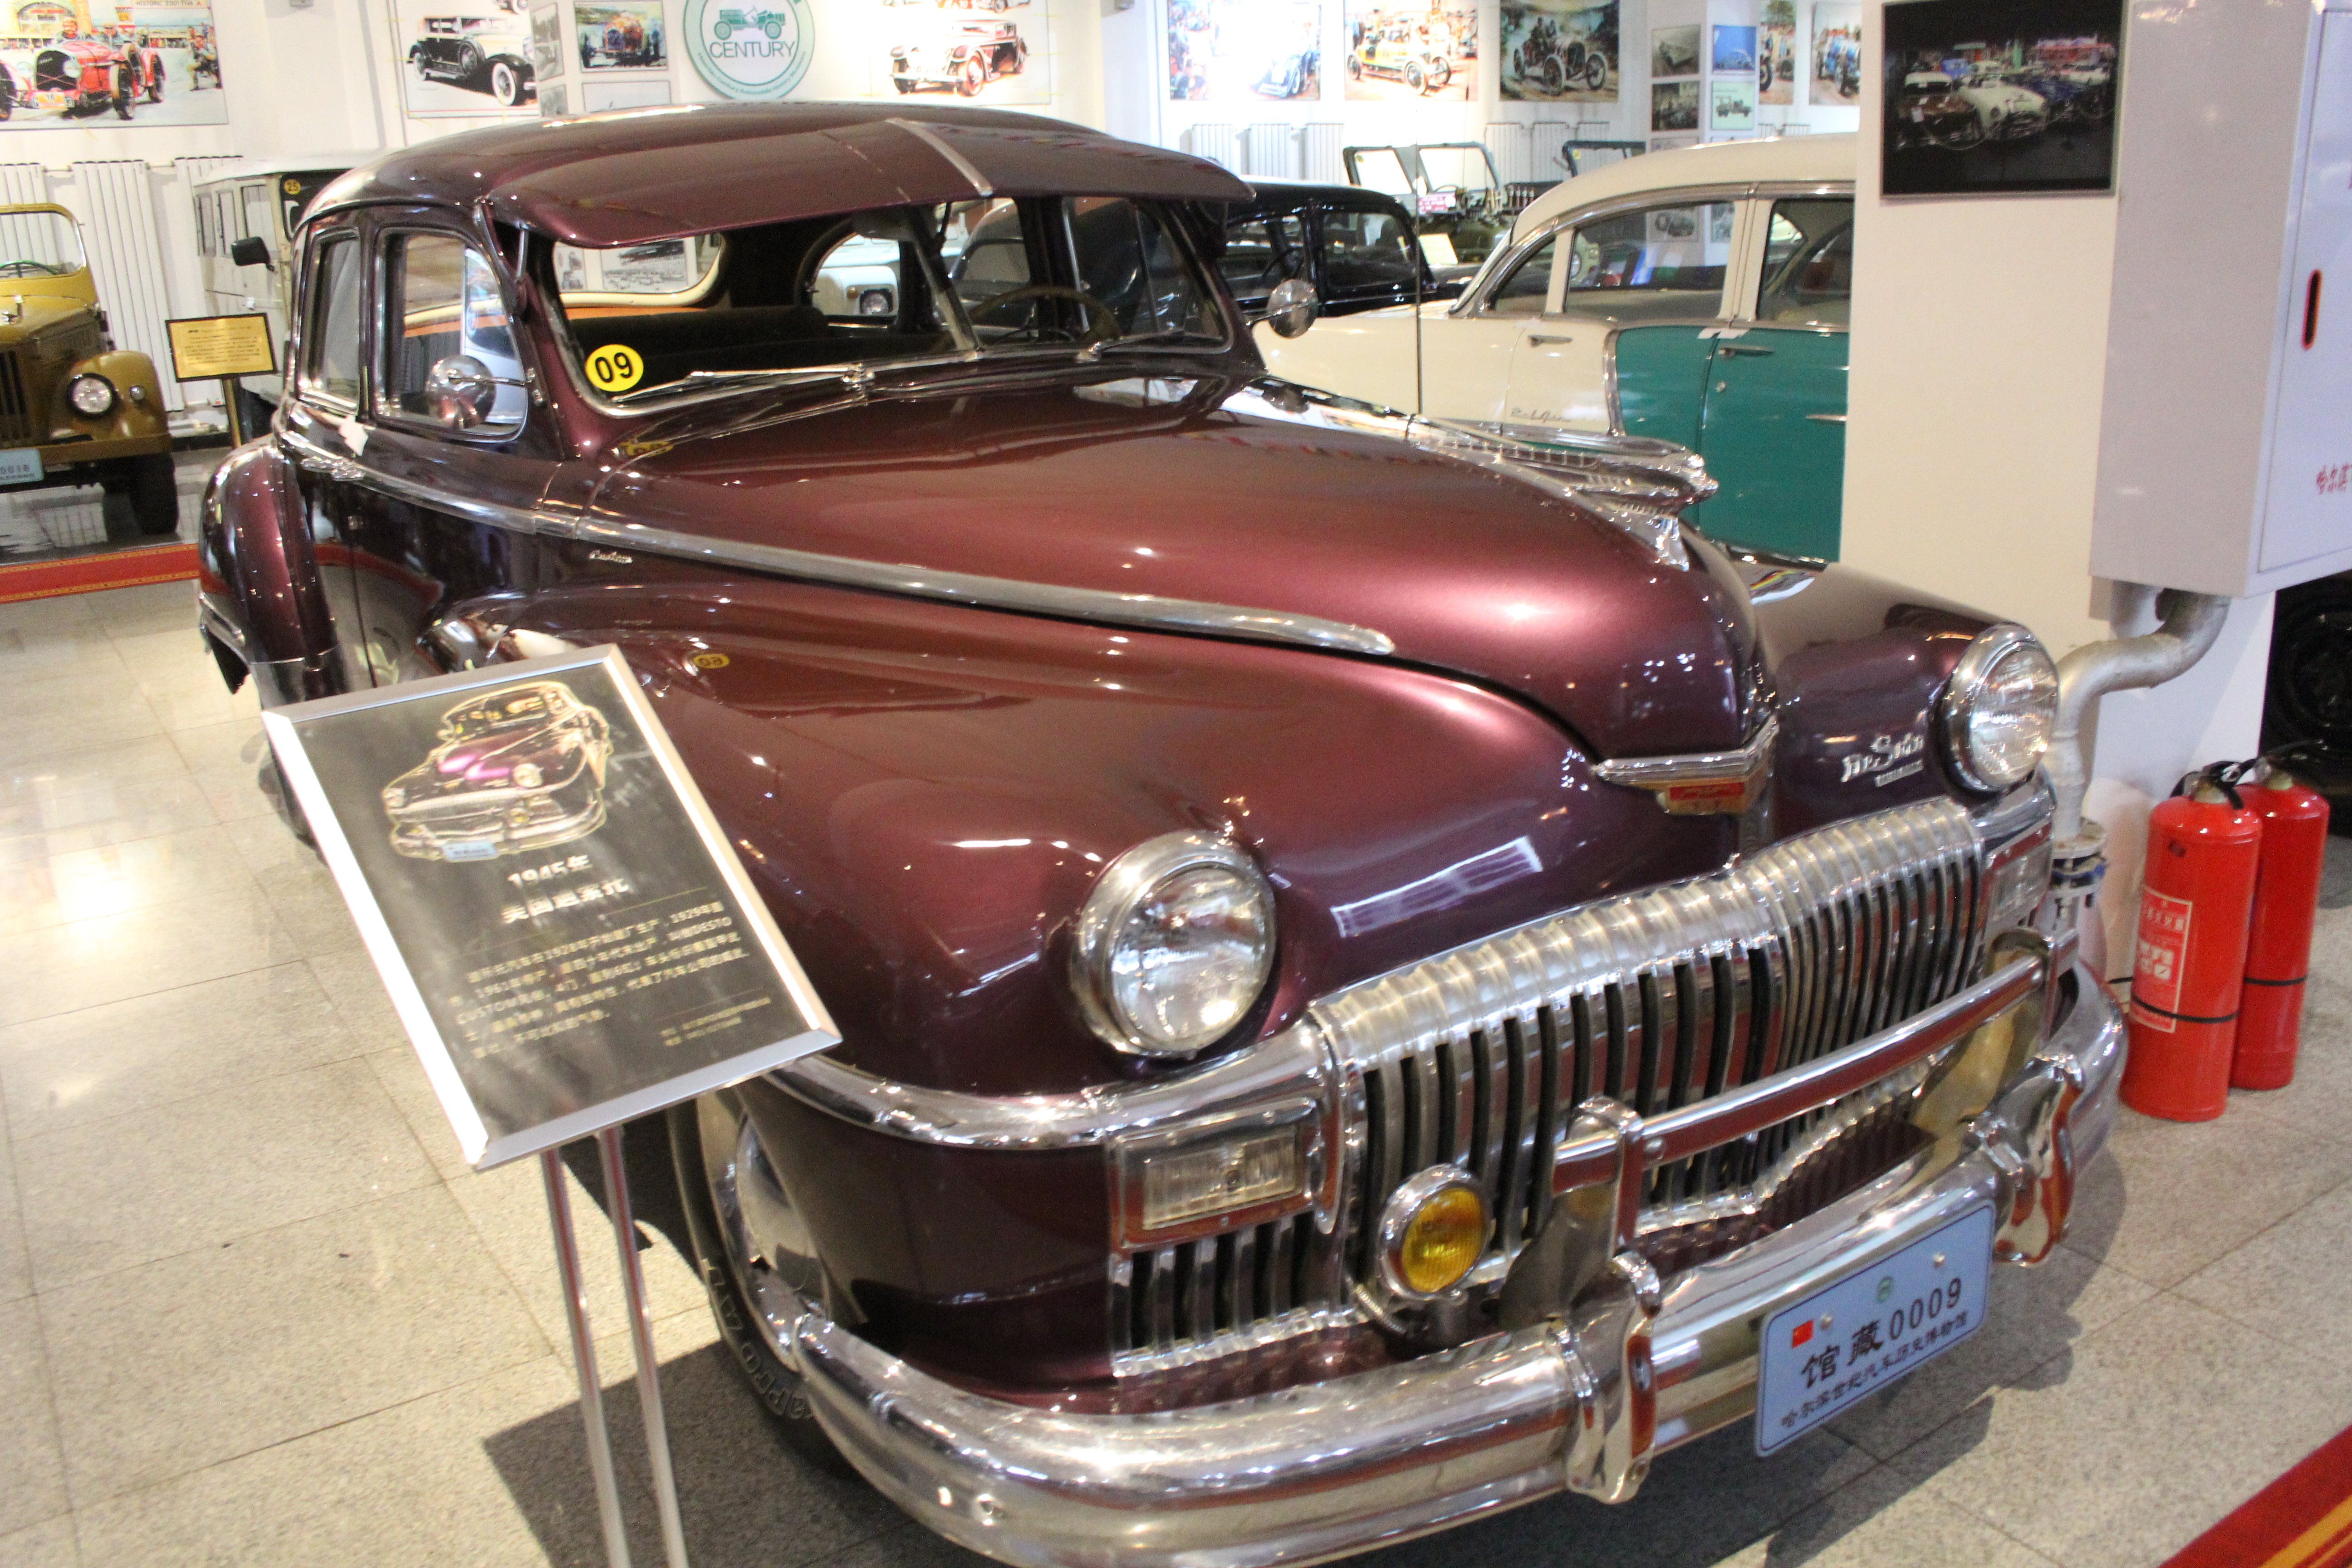
cars, vehicles, arts, land vehicle, vehicle, car, motor vehicle, classic car, classic, vintage car, antique car, full size car, sedan, coupe, bumper, hot rod, grille, hardtop, Desoto deluxe